Paul Murphy (Irish politician)

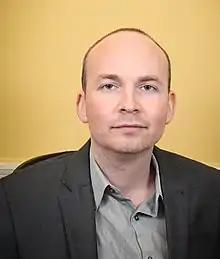
Murphy in 2016

Paul Murphy (born 13 April 1983) is an Irish People Before Profit–Solidarity politician who has been a Teachta Dála (TD) for the Dublin South-West constituency since the 2014 Dublin South-West by-election. He served as a Member of the European Parliament (MEP) for the Dublin constituency from 2011 to 2014.